Mirei Shigemori

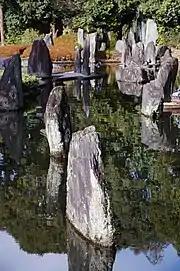
Horai Garden, Shofuen of Matsunoo-taisha, Kyoto 1975

The text he wrote in 1971, titled the "Shin Sakuteiki", summarizes his attitudes towards Japanese garden making in the 20th century. He noted that contemporary approaches to Japanese landscape design gravitated to two extremes. Traditionalists revered the built cultural environment, and strictly imitated their forms, and hoped that the use of these forms would “restore the values, ethics, and behaviors of the past.” On the other hand, modernists saw the past as a relic, or obstacle to be discarded, and old forms were seen as a “negative against which to measure progress.” In his argument, Shigemori argued for a hybrid approach, in which the past would inform and give cultural resonance to present developments in form. He advocated for studying the past masters, and that designers should “emulate their way to invention rather than the results achieved, (so) gardenmakers could distill the most valuable inspiration for their work.” Shigemori’s work reflects this idea of culturally grounded innovation.